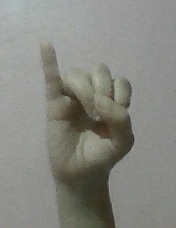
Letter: meem